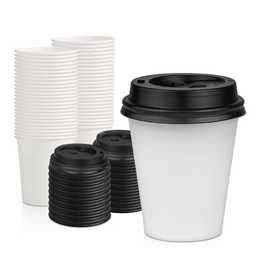
Label: paper